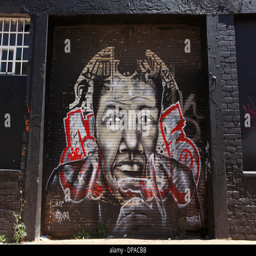
a mural of statesman near street